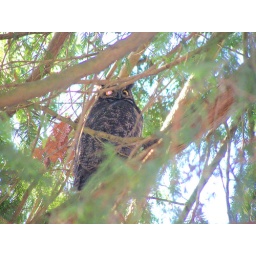
My partner saw this guy just sitting in a tree above the back entrance to Leyland Park.